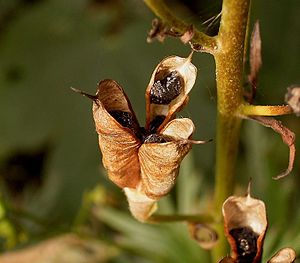
Ægte stormhat / Galleri
Bælge.
Ægte stormhat er en art i Ranunkel-familien, som oprindelig er hjemmehørende i Centraleuropa. Det er en 1-2 m høj staude med store blåviolette blomster. Den anvendes som prydplante i tempererede områder, herunder Danmark. I haver findes varianter med blomster i hvide og rosa farver.